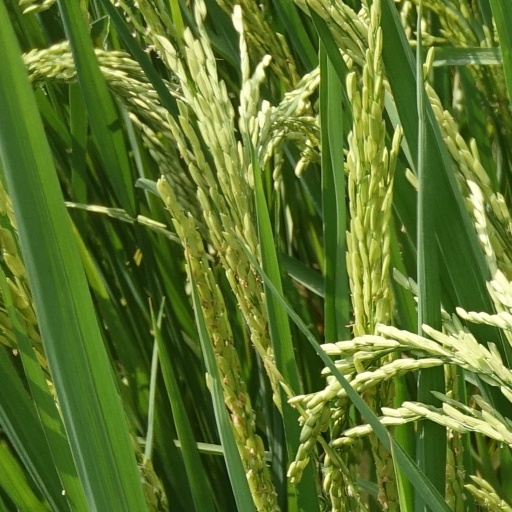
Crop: rice